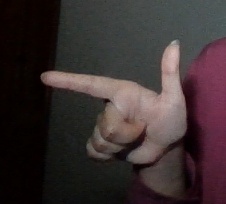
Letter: yaa